1999–2000 Illinois State Redbirds men's basketball team

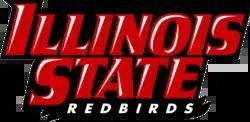
Illinois State Redbirds Wordmark

The 1999–2000 Illinois State Redbirds men's basketball team represented Illinois State University during the 1999–2000 NCAA Division I men's basketball season. The Redbirds, led by first year head coach Tom Richardson, played their home games at Redbird Arena and competed as a member of the Missouri Valley Conference.